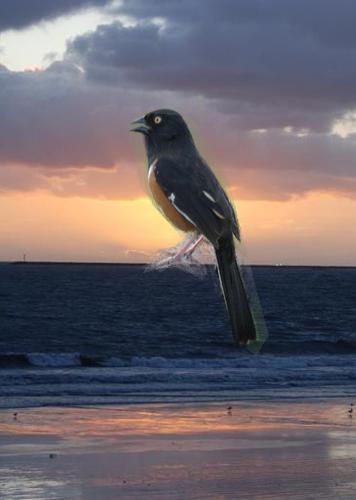
Bird species: Eastern_Towhee
Bird type: waterbird
Background: water